Edwin G. Corr

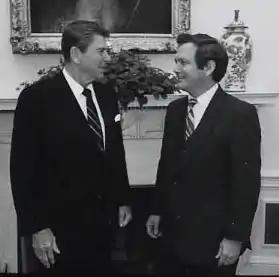
Ronald Reagan and Corr in the Oval Office in 1981

Edwin Gharst Corr (born August 6, 1934) is an American retired diplomat who served as a United States Ambassador to several Latin-American nations.